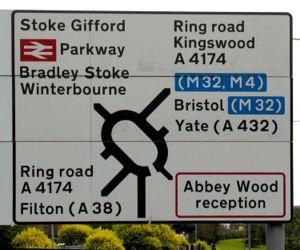
Les panneaux routiers utilisés au Royaume-Uni sont largement conformes aux normes européennes, bien qu'un certain nombre de panneaux soient uniques et que les panneaux de direction omettent les numéros de routes européennes.